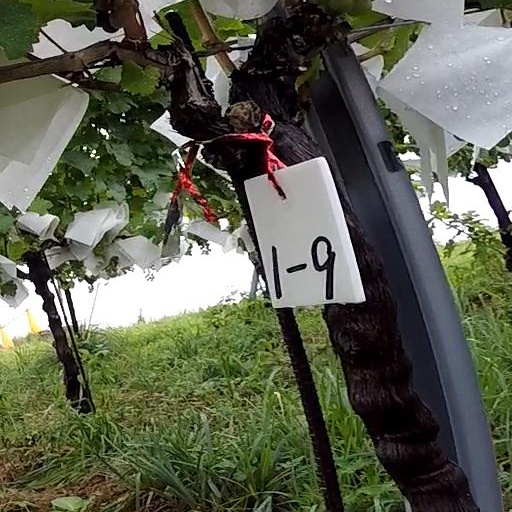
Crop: grape